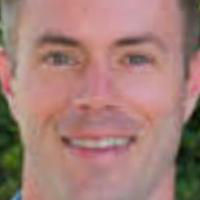
Age group: age 21-30